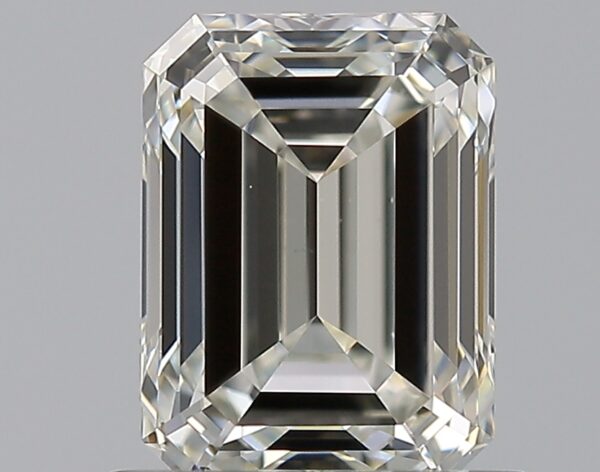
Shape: emerald
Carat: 1.01
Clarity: VVS2
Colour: I
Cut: EX
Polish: EX
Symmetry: VG
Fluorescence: N
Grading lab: GIA
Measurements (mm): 6.46 x 4.79 x 3.3